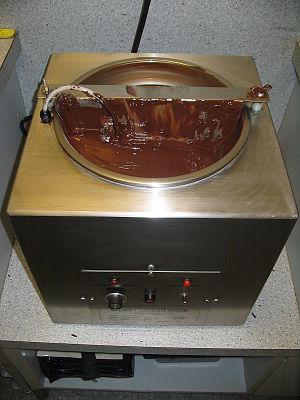
Une chocolaterie désigne, depuis le XIXᵉ siècle, une fabrique de chocolats. Le terme est aussi plus récemment employé pour désigner un magasin spécialisé dans la vente de chocolats.